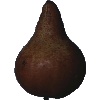
Label: Pear Kaiser 1